German and Sarmatian campaigns of Constantine

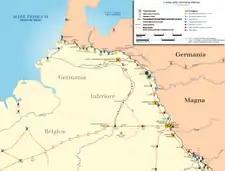
The sector of the "limes" in the province of Germania I along the lower course of the Rhine

At the end of this new military campaign against the Franks, Constantine built the important "bridgehead" of Divitia (modern Deutz) in German territory opposite Colonia Agrippina (Cologne).